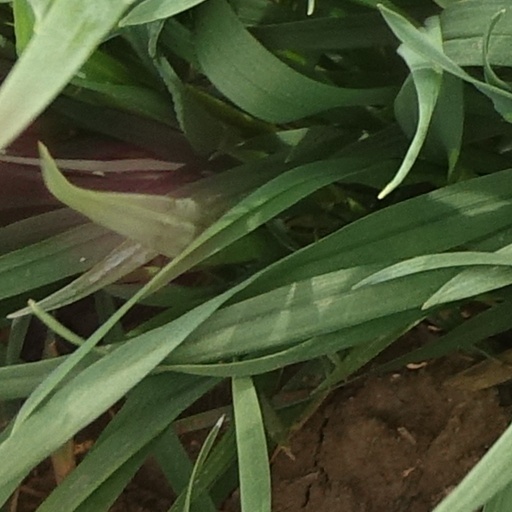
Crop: wheat